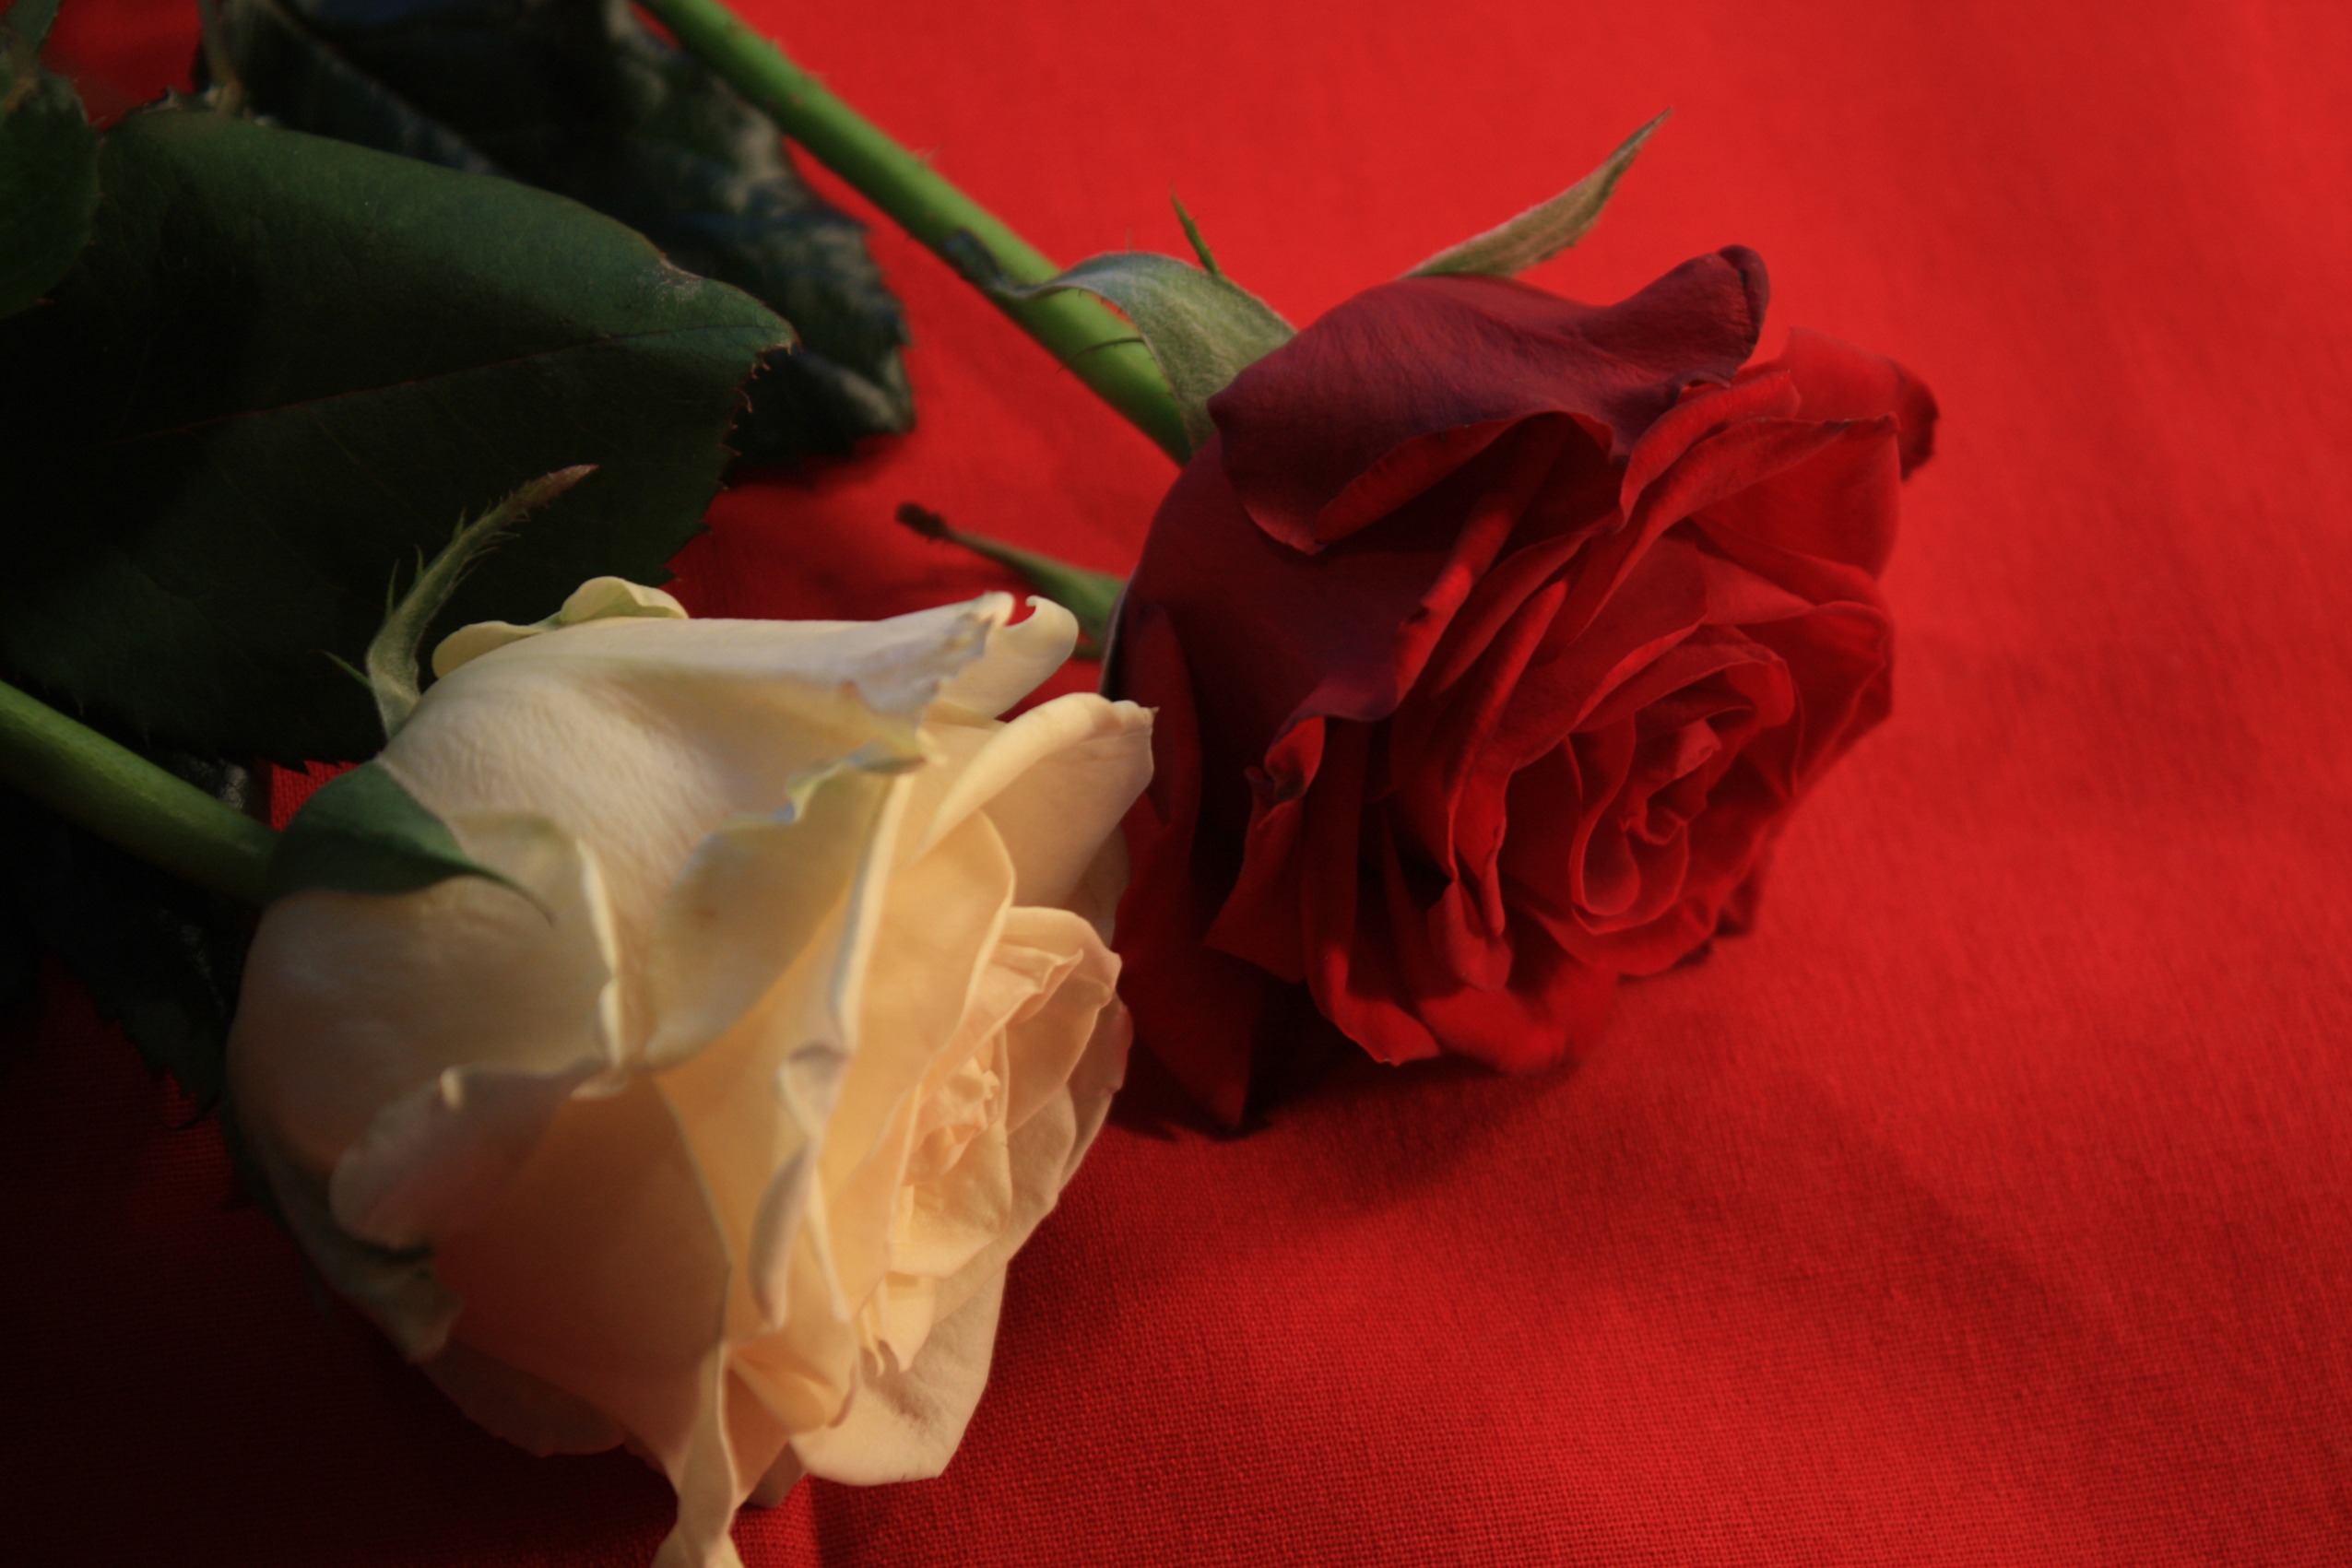
plant, leaf, flower, petal, love, rose, red, color, romance, romantic, pink, flora, thank you, close up, roses, affection, festival, background, postcard, luck, tender, greeting, greeting card, tenderness, macro photography, valentine's day, loyalty, flowering plant, garden roses, rose family, flower bouquet, land plant, rose order